Aït Melloul Prison

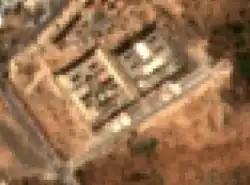
Satellite photograph of the Aït Melloul 1 (right) and Aït Melloul 2 (left) jails

Aït Melloul Prison is a prison located in the city of Aït Melloul, near Agadir. It consists of two facilities, the first opened in 2003, while the second was opened in 2016. It is the biggest prison in the Souss-Massa region.